Hungarians in Ukraine

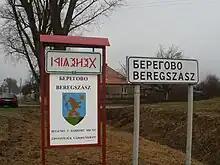
Signs in Hungarian language in Berehove, Ukraine

Residents in seven of Mukachivskyi Raion's villages have the option to learn the Hungarian language in a school or home school environment. The first Hungarian College in Ukraine is in Berehovo, the II. Rákoczi Ferenc College.